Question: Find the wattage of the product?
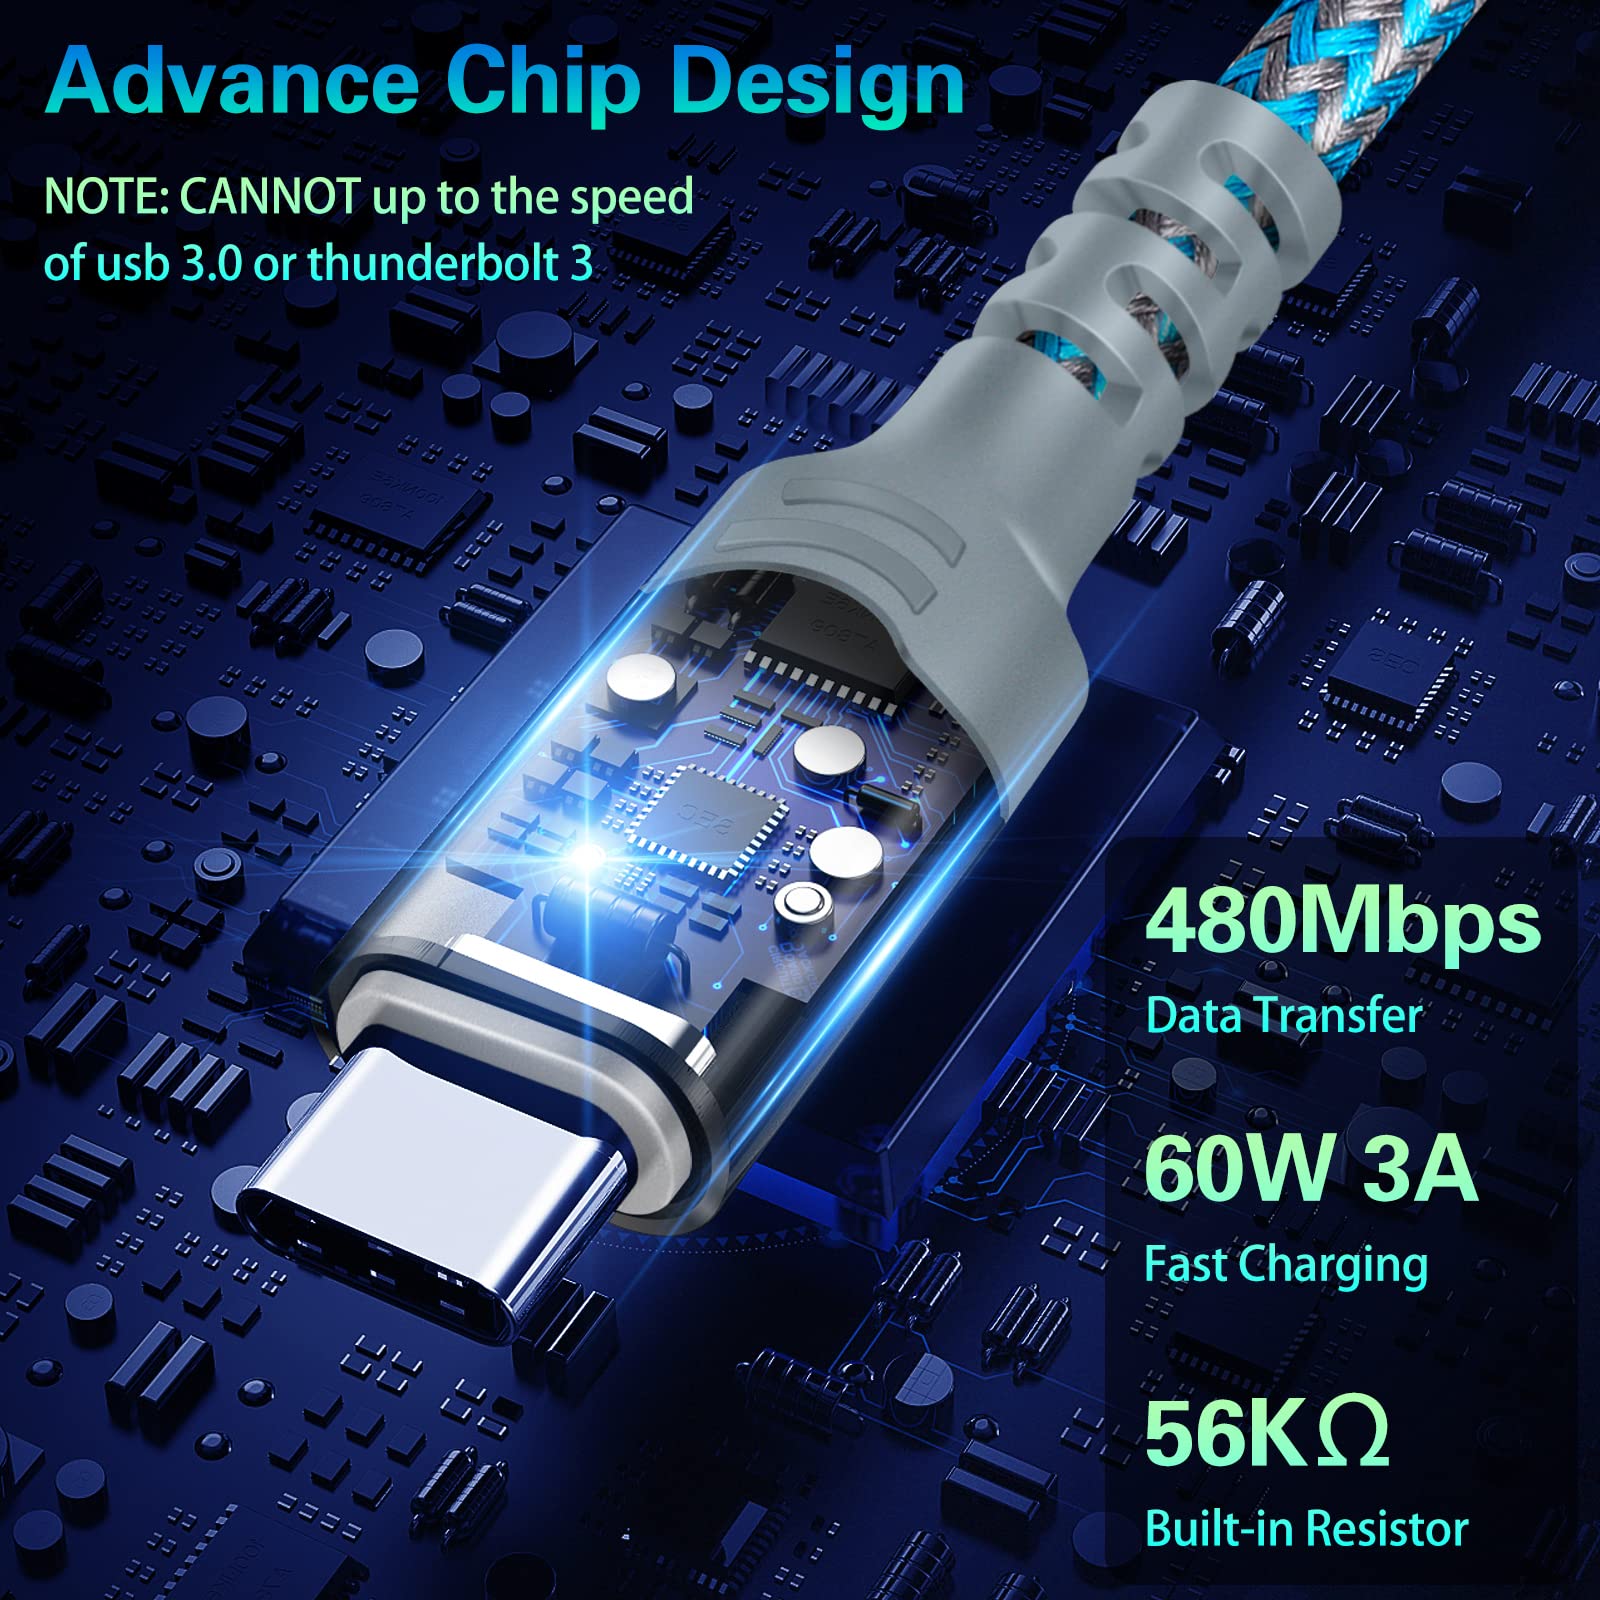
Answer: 60.0 watt